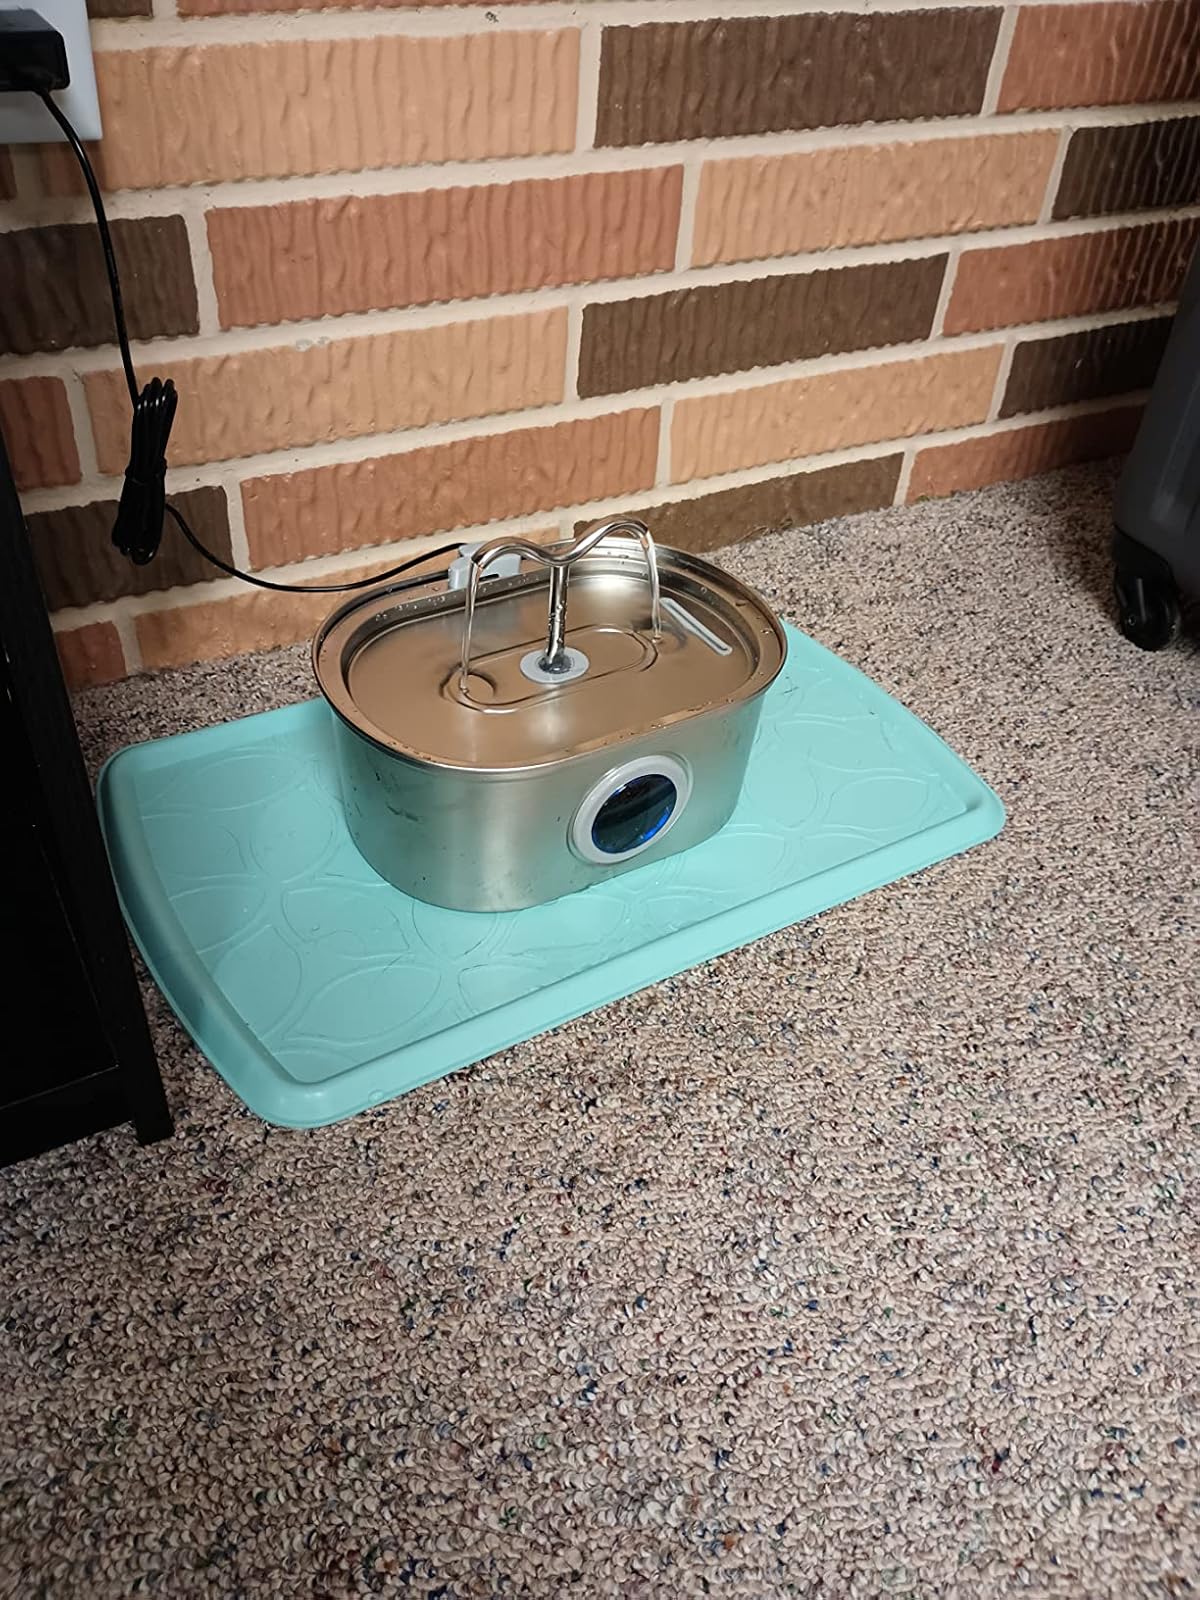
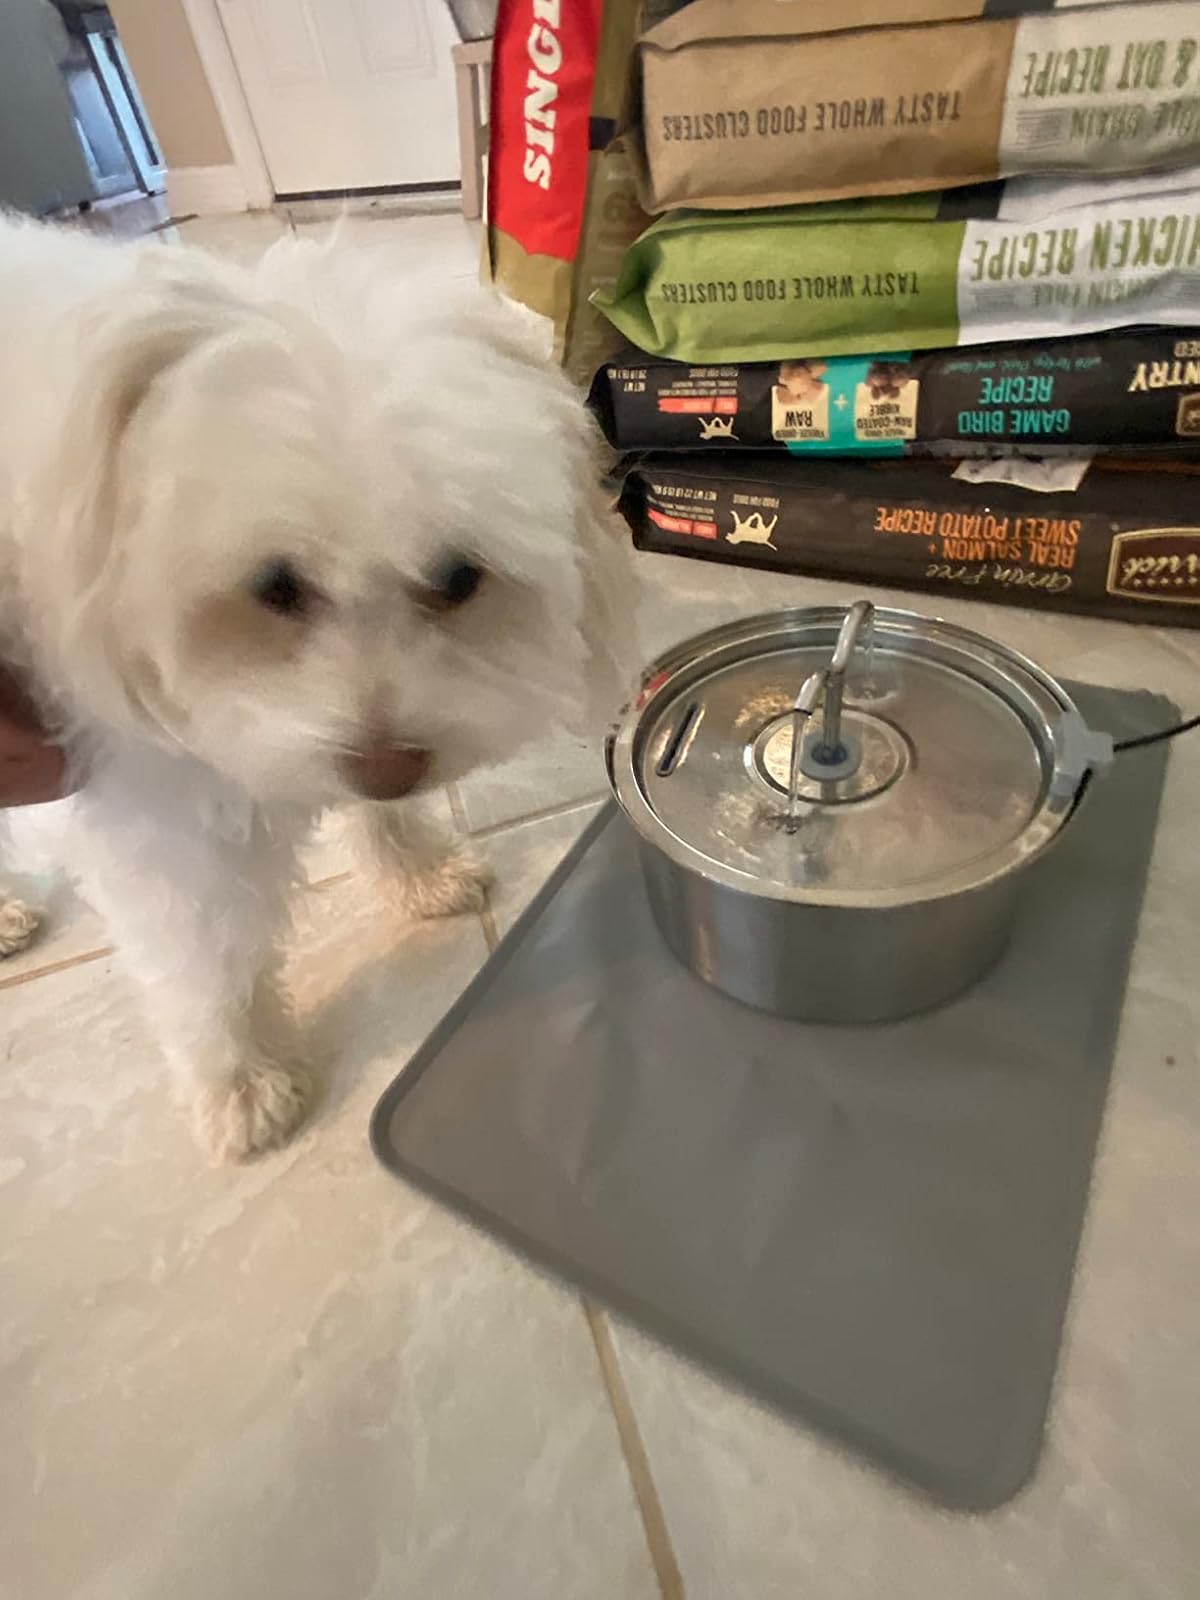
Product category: items_bowl
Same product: no